Noe Venable

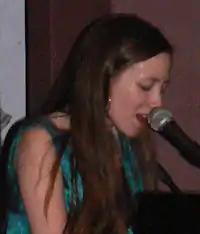
Noe Venable at Ectofest 2007

Noe Venable (born April 20, 1976) is an experimental folk/pop singer-songwriter. She has earned a loyal fan base in her native San Francisco, in part through frequently performing in small, intimate venues. Her advocacy of small venues caused a stir in the San Francisco music community when she took "San Francisco Chronicle" reporter Joel Selvin to task for claiming that the city's music scene was "dead".